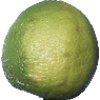
Label: limes